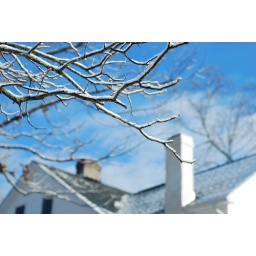
I think our house was made to look pretty against a blue winter sky.